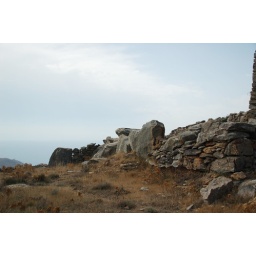
Stone wall on hill above the sea